The Soul Conductor

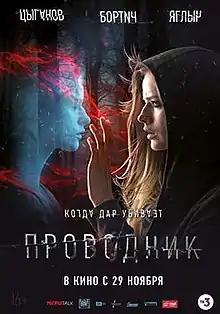
Film poster

The Soul Conductor is a 2018 Russian dark fantasy film directed by Ilya Maksimov and starring Aleksandra Bortich, Yevgeny Tsyganov, Aleksandr Robak, Vyacheslav Razbegaev and Vladimir Yaglych.